Budh Planitia

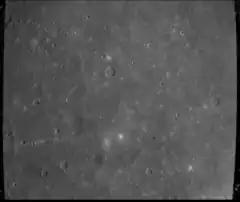
Mariner 10 image of most of Budh Planitia

Budh Planitia is a large plain on Mercury. It lies to the east of Odin Planitia. It falls within the Tolstoj quadrangle. It was named after the Hindu word for Mercury, Budha, in 1976. The region was first imaged by Mariner 10 in 1974.